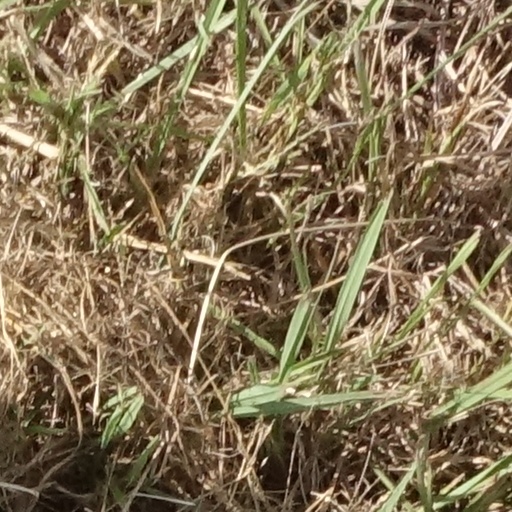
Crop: sorghum